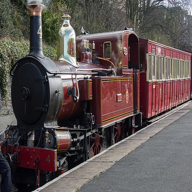
Vehicle type: Trains